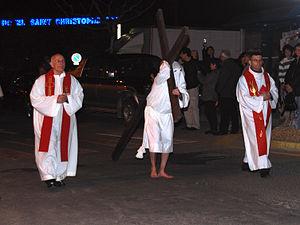
Calvi - A Granitola 2009
La granitula est une procession qui se pratique en Corse mais dont la forme et le nom peuvent varier selon l'endroit. Elle se déroule le vendredi saint au matin. Les pénitents vont d'église en église et de village en village en chantant, sur plusieurs kilomètres, s'enroulant en spirale devant chaque parvis comme un bigorneau. De fait l'expression en langue corse est fà a granitola qui désigne toute procession religieuse, quels que soient la date et le motif, mais qui utilise cette technique.
Calvi est une commune française située dans la circonscription départementale de la Haute-Corse et le territoire de la collectivité de Corse. Bâtie dans le golfe du même nom, elle se trouve au nord-ouest de l'île et constitue avec l'Île-Rousse l'une des deux agglomérations majeures de Balagne.